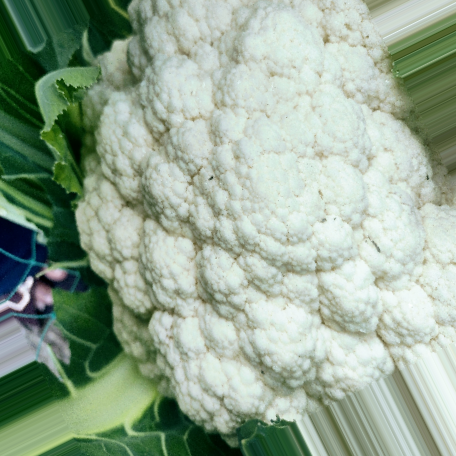
Label: Disease Free